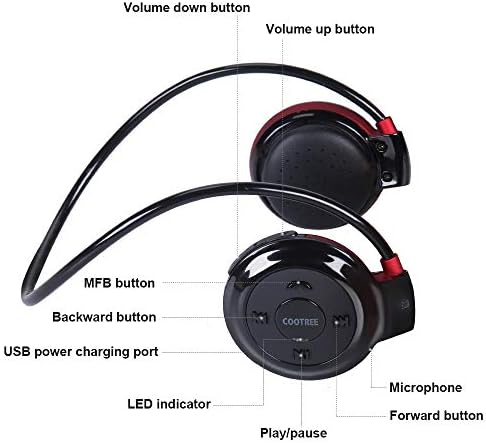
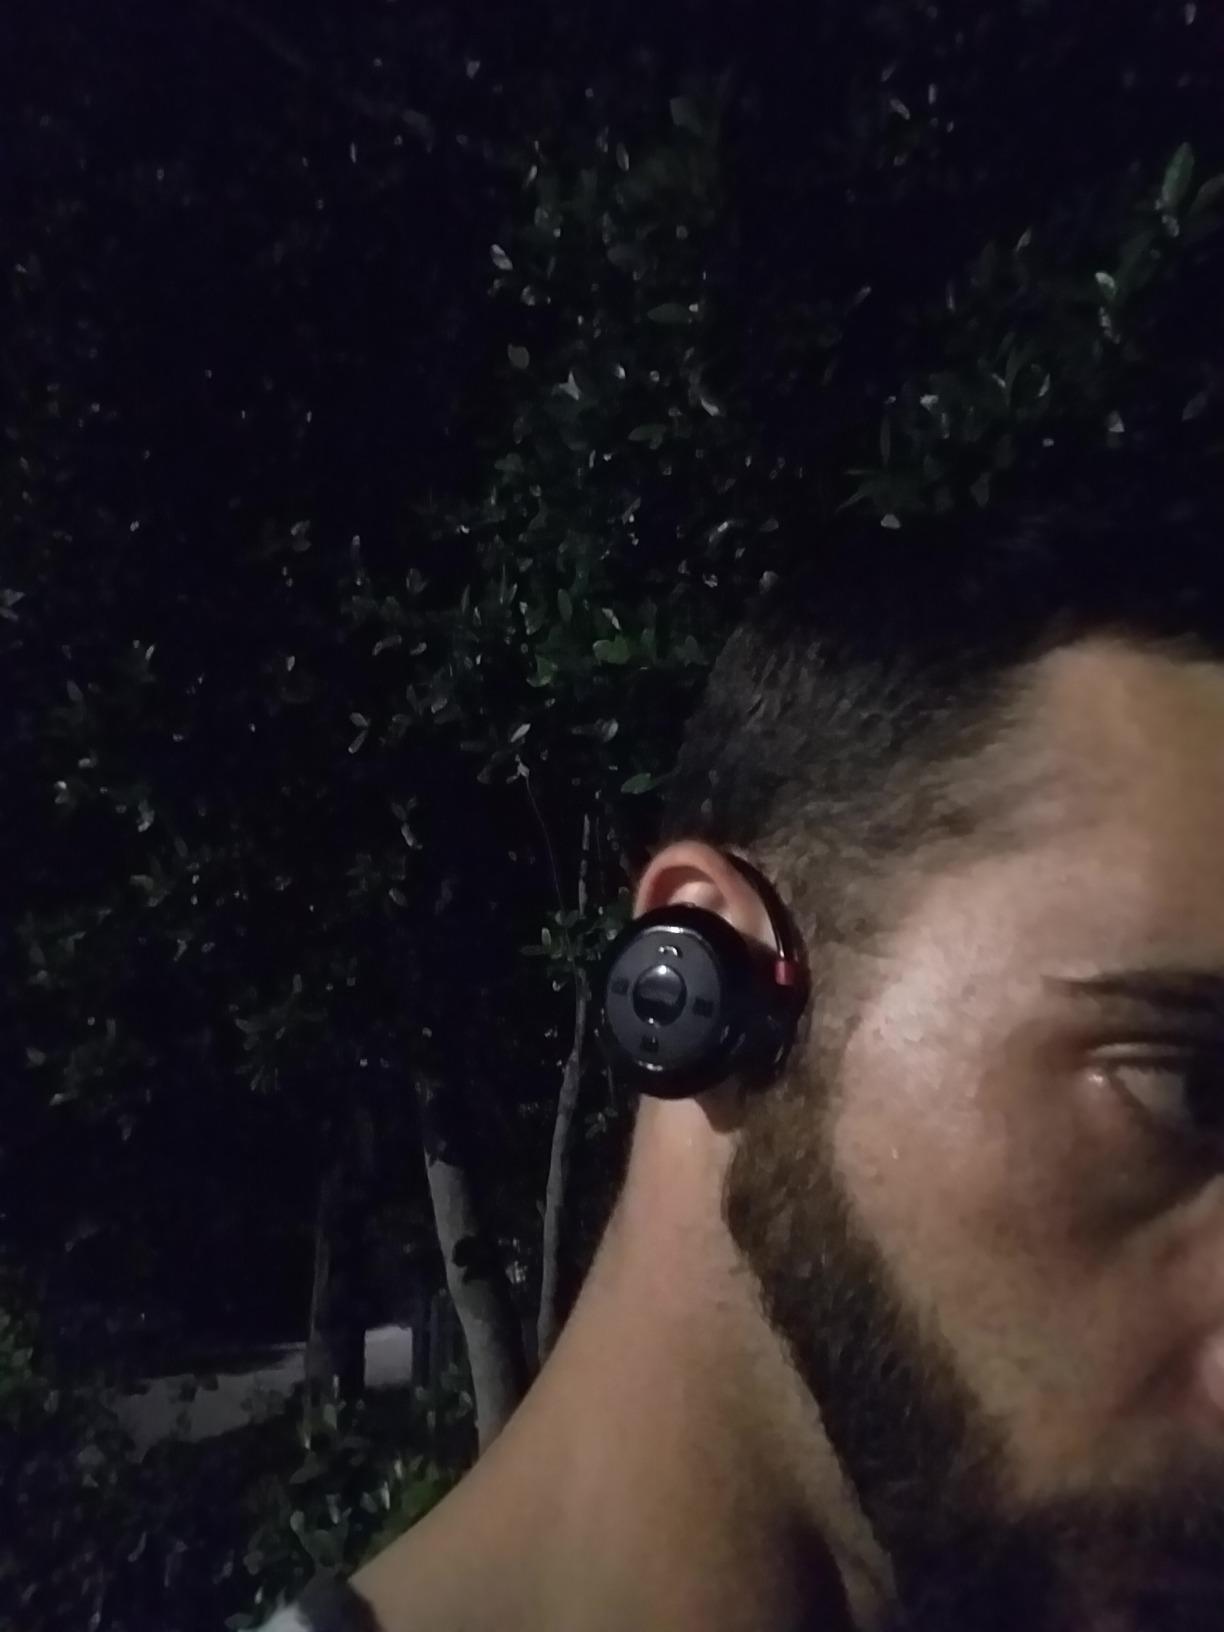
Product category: headphones
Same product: yes